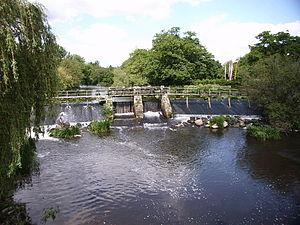
La Gacilly [la gasiji] est une ancienne commune du département du Morbihan, dans la région Bretagne, en France.